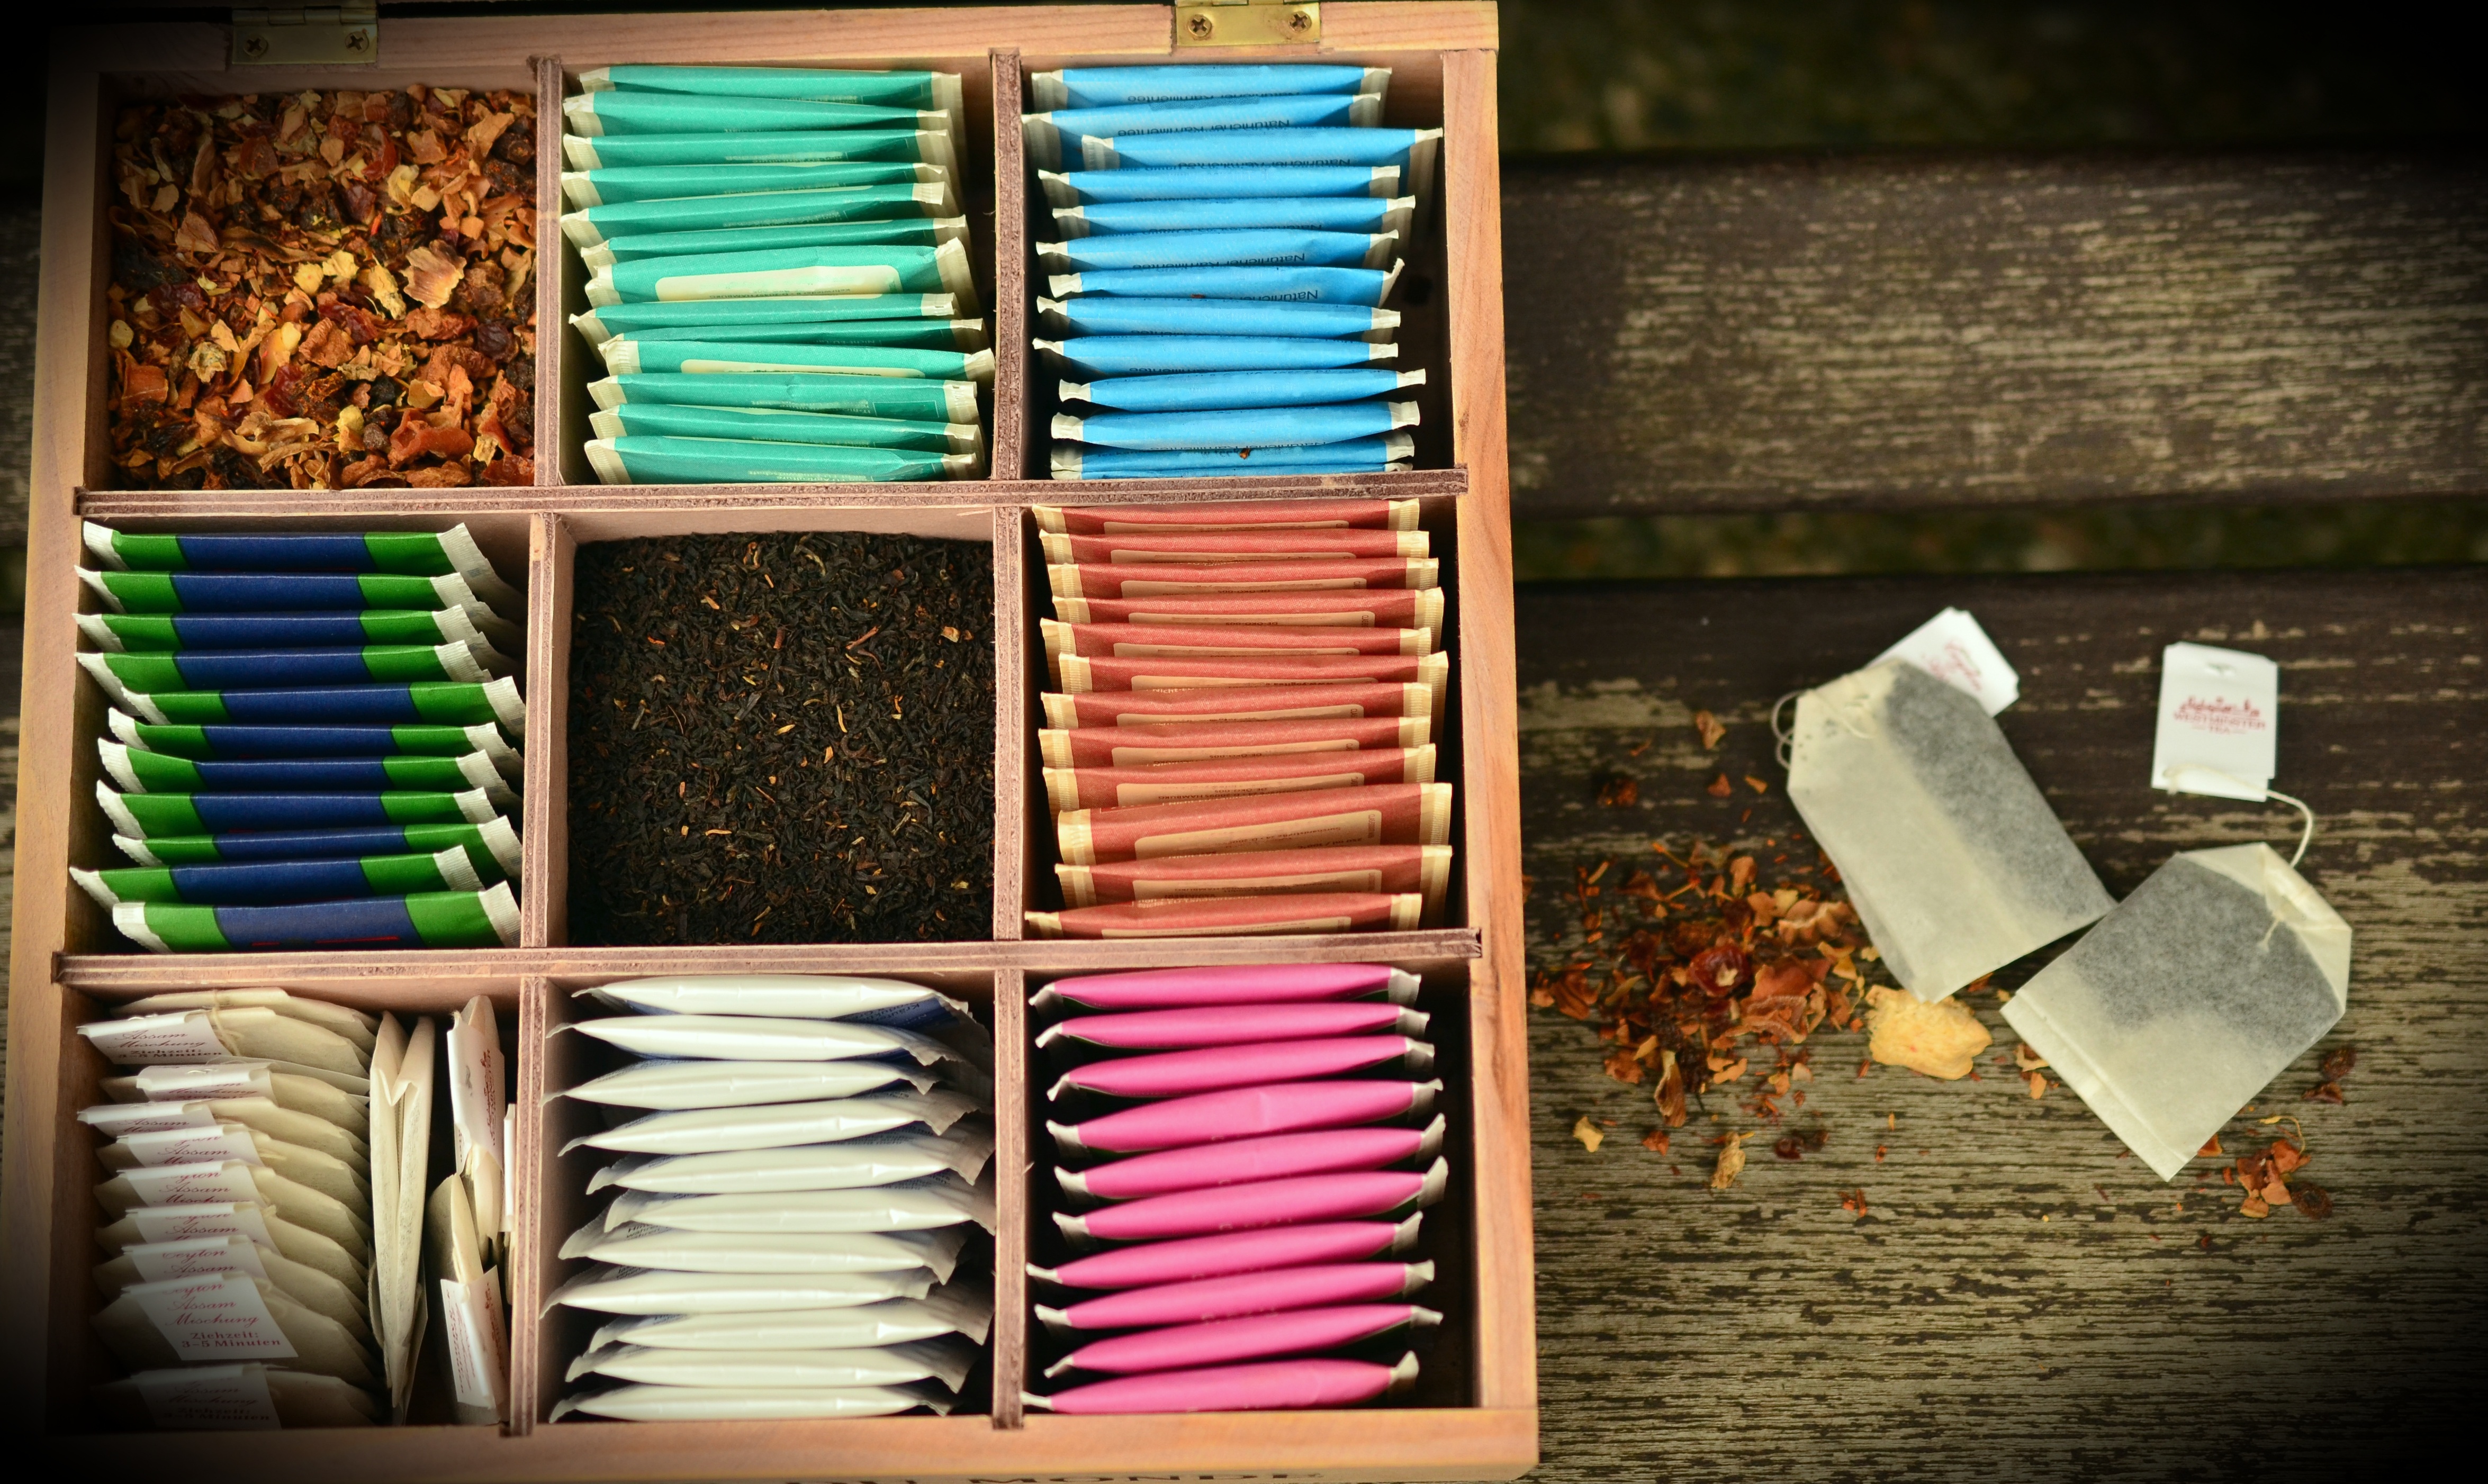
wood, color, box, material, art, tee, teatime, benefit from, tea bags, tea box, fruit tea, herbal tea, teas, tea granules